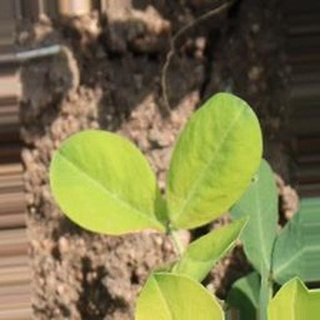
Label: groundnut_nutrition_deficiency